Upper Austria

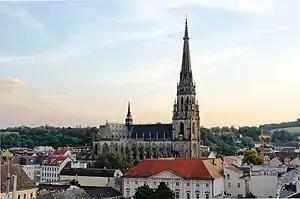
Linz, New Cathedral

Historically, Upper Austria was traditionally divided into four regions: Hausruckviertel, Innviertel, Mühlviertel, and Traunviertel.